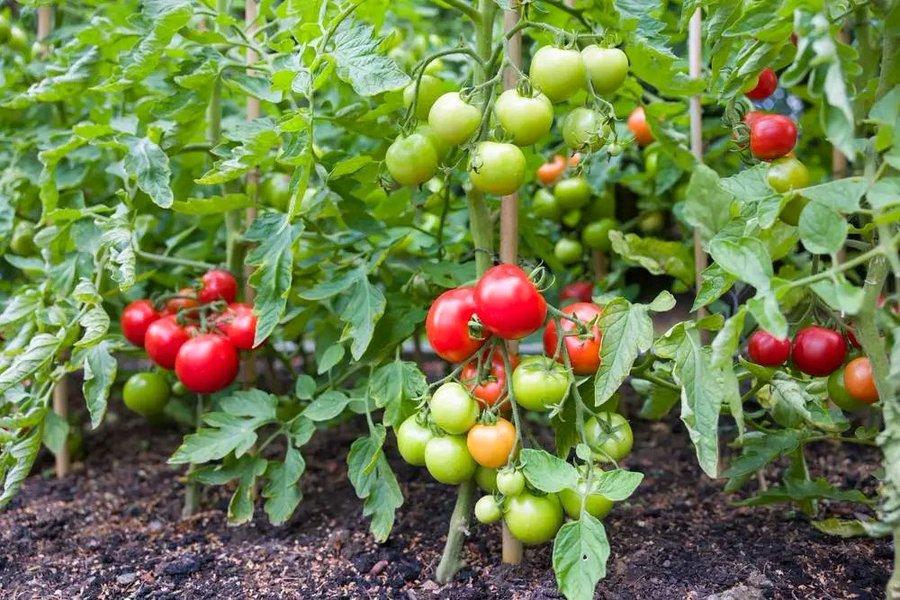
Shamba la nyanya kukiwa na zilizoiva ambazo ziko tayari kuchumwa na kuuzwa. Mimea hii ikoo shambani imewekewa fito ili kuzifanya zitambae kuelekea juu.